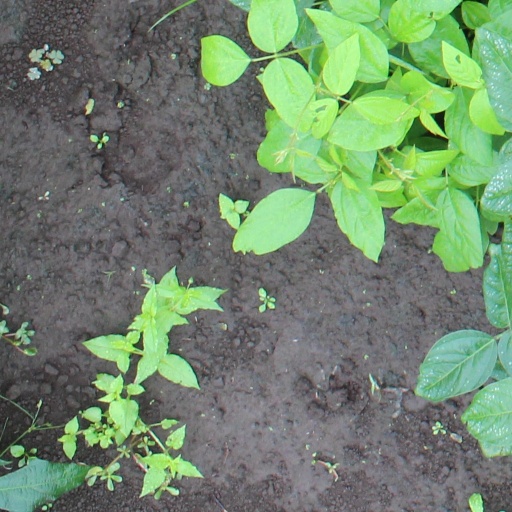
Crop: soybean